Holly Williams (journalist)

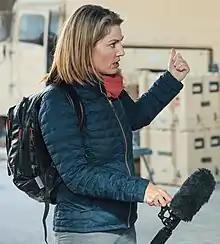
Williams conducts an interview for CBS News at Al Asad Airbase after a missile attack in 2020.

Holly Williams is an Australian foreign correspondent and war correspondent who has worked for CBS since 2012. Prior to that, she worked for BBC News, CNN, and Sky News.